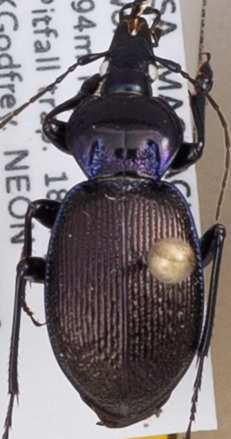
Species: Sphaeroderus stenostomus lecontei
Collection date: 2022-05-18
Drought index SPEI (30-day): -1.19
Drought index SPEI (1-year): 1.058
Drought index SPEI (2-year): -0.62